Antonio Borghesi

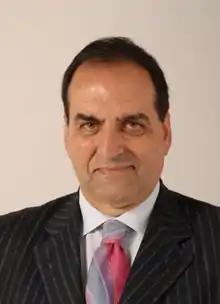
Antonio Borghesi

Borghesi, a university professor of economics, entered politics in 1995, when he was elected President of the Province of Verona supported by a coalition comprising Liga Veneta–Lega Nord, the Italian People's Party, Patto Segni and the Federation of the Greens. Having joined Liga Veneta–Lega Nord, he left the party in 1998 over the Venetist–Padanist controversy which led to the foundation of Liga Veneta Repubblica. Borghesi was a member of that party before switching to Italy of Values in 2000. Since 2006 he has been a member of the Italian Chamber of Deputies for Veneto.